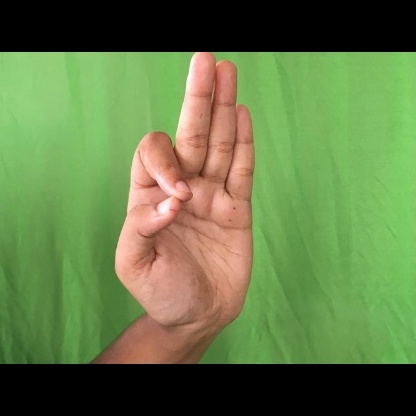
Mudra: Aralam